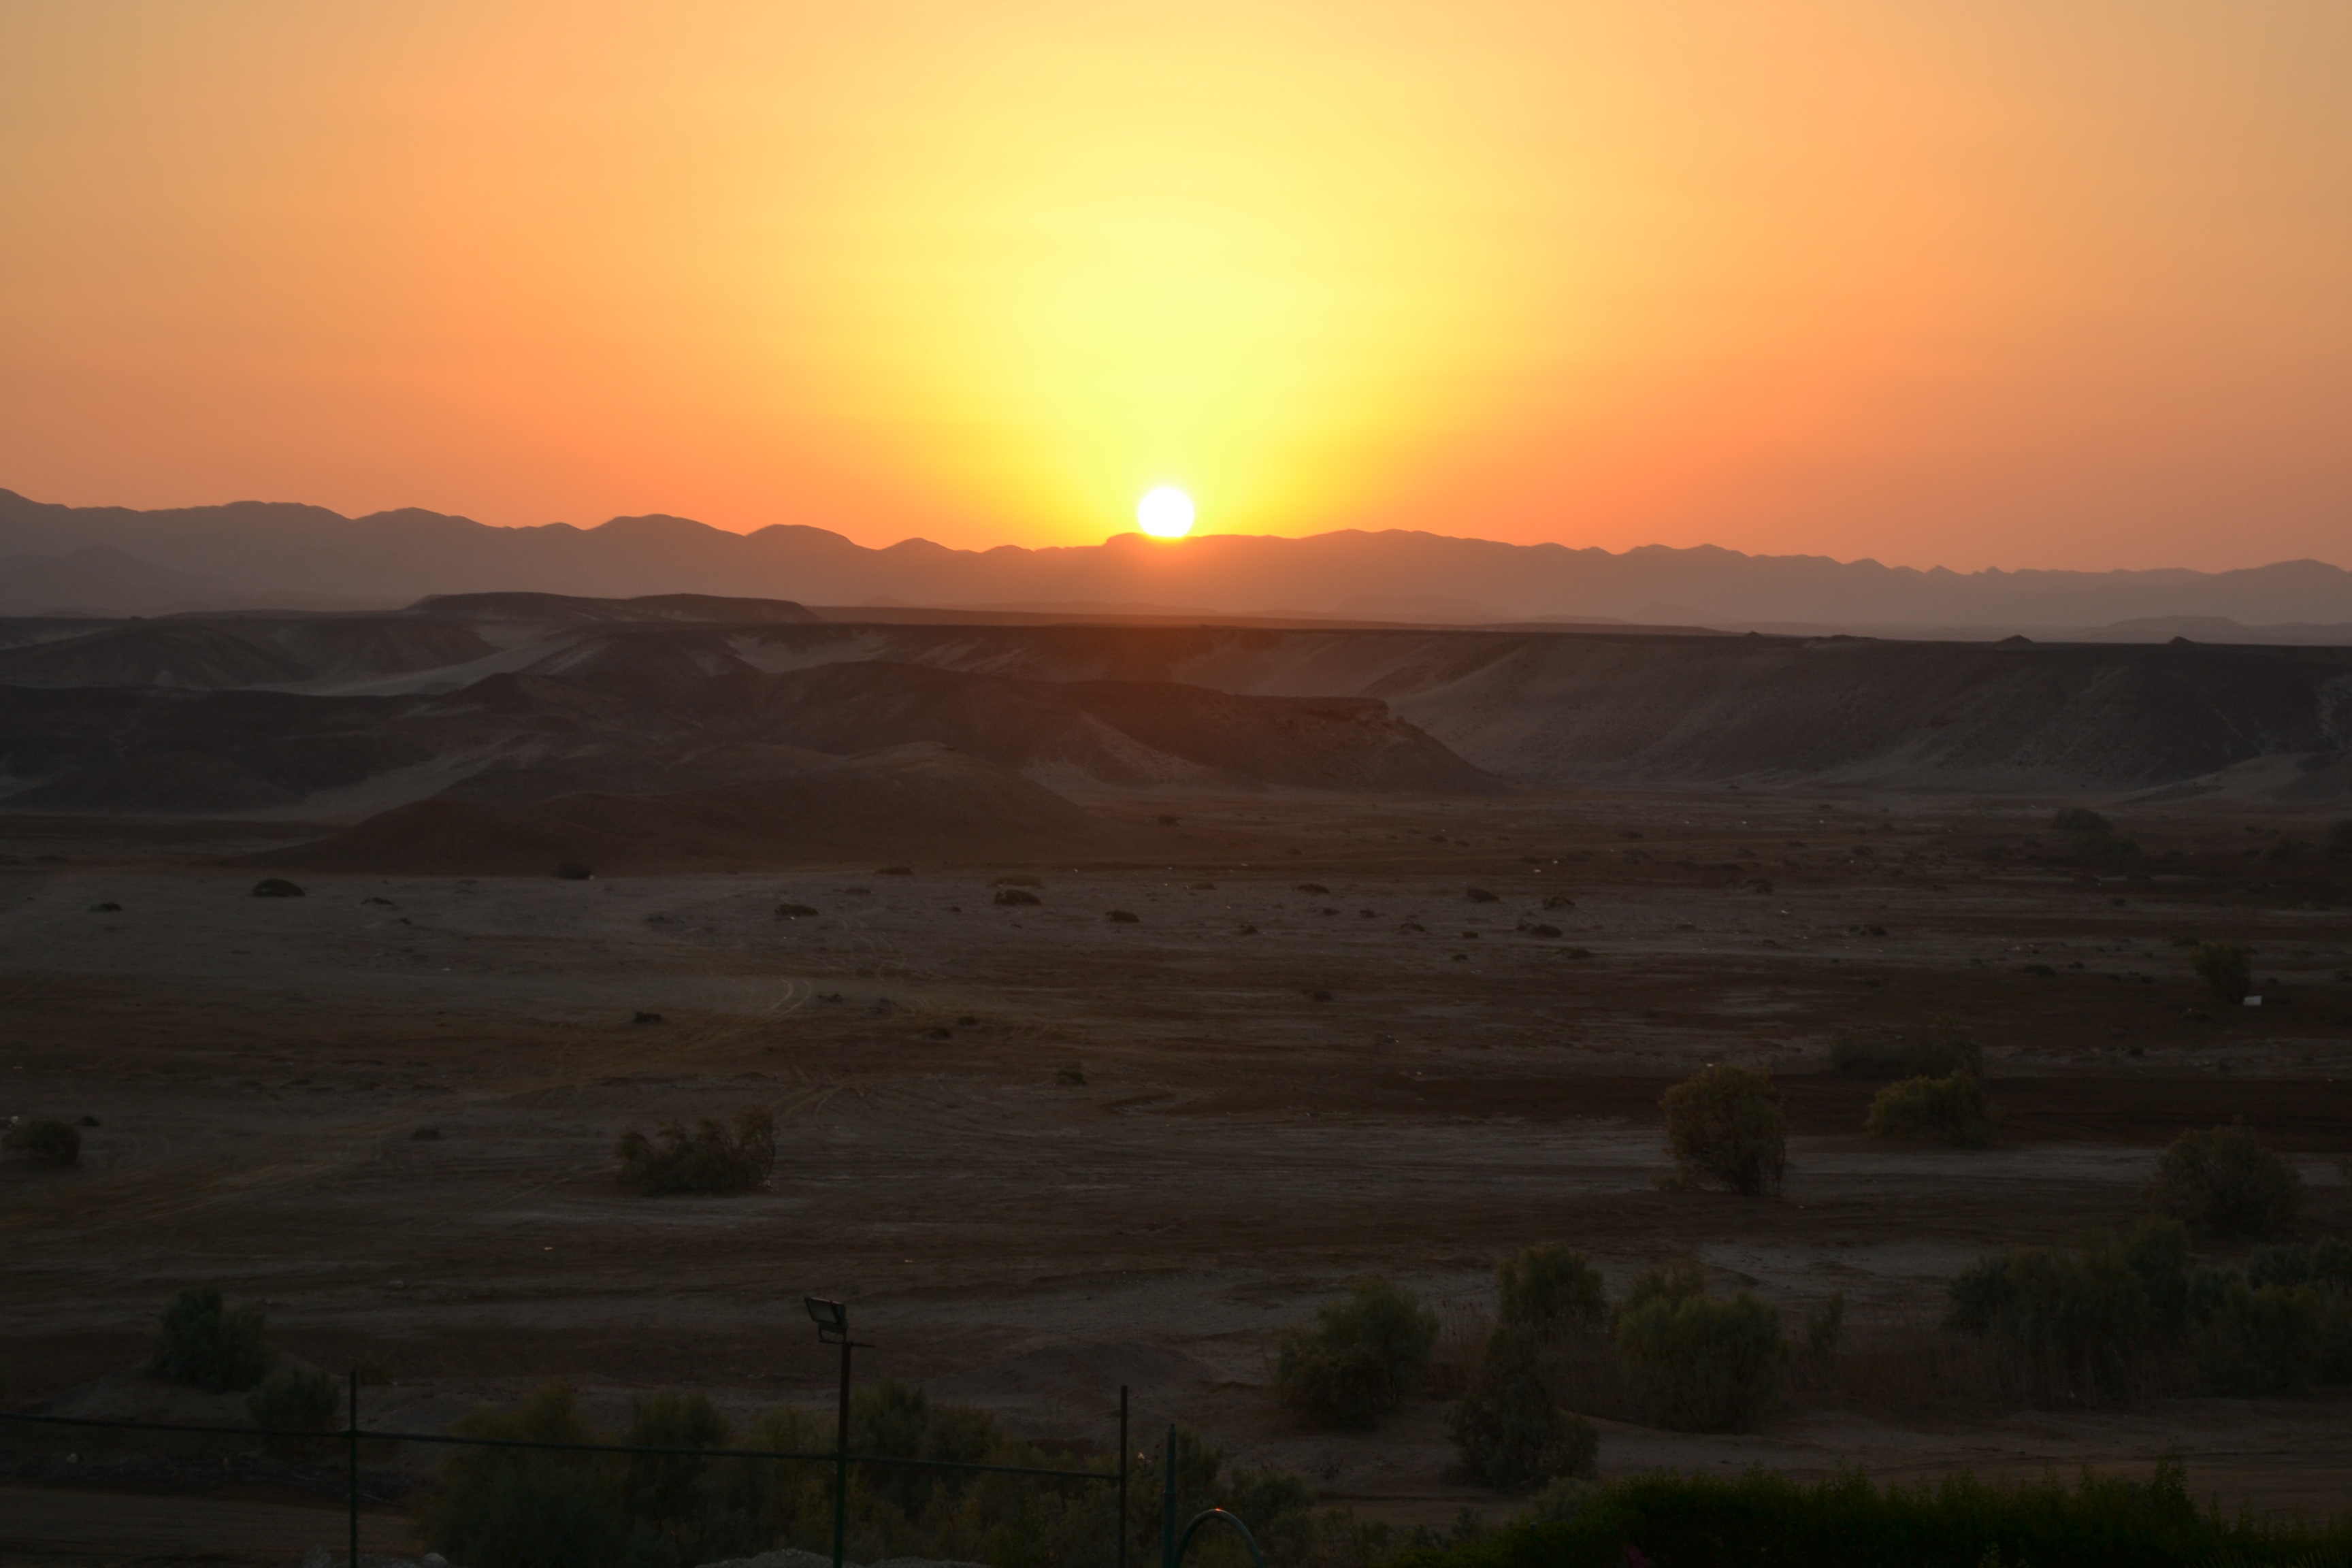
landscape, horizon, mountain, sunrise, sunset, field, prairie, morning, hill, desert, dawn, valley, dusk, evening, plain, egypt, mountains, grassland, plateau, sahara, wadi, afterglow, landform, natural environment, geographical feature, aeolian landform